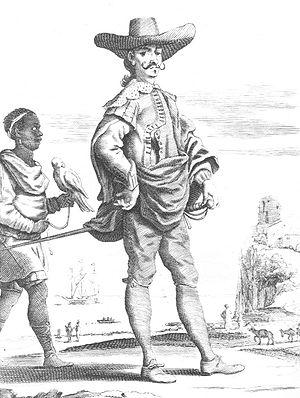
Les conquistadors sont des explorateurs, et plus généralement les chefs d'expédition et leurs soldats qui ont exploré puis conquis le Nouveau Monde du XVᵉ au XVIᵉ siècles pour la couronne de Castille, participant directement à la conquête de l'Amérique. Cet épisode de l'histoire est désigné sous le terme colonisation espagnole des Amériques. Un processus similaire eut lieu ultérieurement dans le pacifique, aux Philippines et Guam. Plus que de simples explorateurs, ils ont un caractère essentiellement militaire. Au Brésil, le terme utilisé pour la colonisation est bandeirante.
L'hidalgo était, en Castille et puis au royaume d’Espagne, tout comme en Amérique hispanique, un membre de la petite noblesse, sans autre titre spécifique, héritier par le sang de cette noblesse de ses ancêtres, l’équivalent du français gentilhomme, de l’italien gentiluomo, ou de l’anglais gentleman. En effet, le terme de Gentilhombre a en castillan le sens de valet. Le mot hidalgo désigne donc, en Castille, toute personne appartenant à la noblesse simple, qui n’était pas roturière.
Hidalgo désignait en Castille puis en Espagne, tout gentilhomme. Son origine étymologique est la contraction de « hijo de algo », « fils de quelqu'un » en espagnol.